United States Navy SEALs

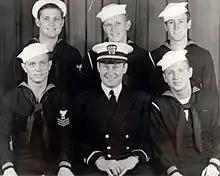
NCDU 45, CEC Ensign Karnowski, Chief Carpenters Mate Conrad C. Millis, MM2 Equipment Operator Lester Meyers, and three sailors. The unit received a Presidential Unit Citation with ENS Karnowski earning the Navy Cross & French Croix de Guerre with Palm, while MM2 Meyers received a Silver Star.

In September 1942, 17 Navy salvage personnel arrived at ATB Little Creek, Virginia for a week-long course in demolitions, explosive cable cutting, and commando raiding techniques. On 10 November 1942, the first combat demolition unit successfully cut cable and net barriers across the Wadi Sebou River during Operation Torch in North Africa. This enabled to traverse the water and insert U.S. Rangers who captured the Port Lyautey airdrome.